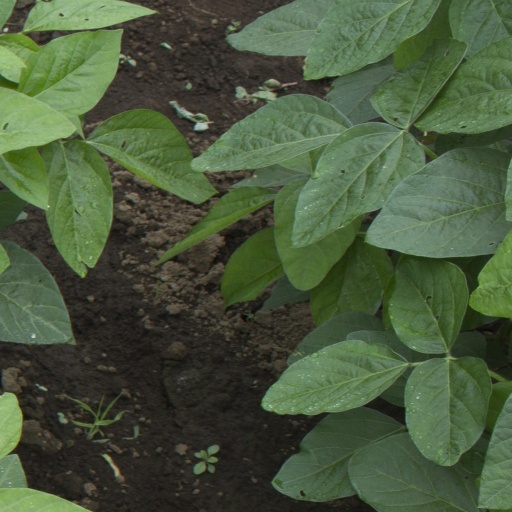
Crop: soybean